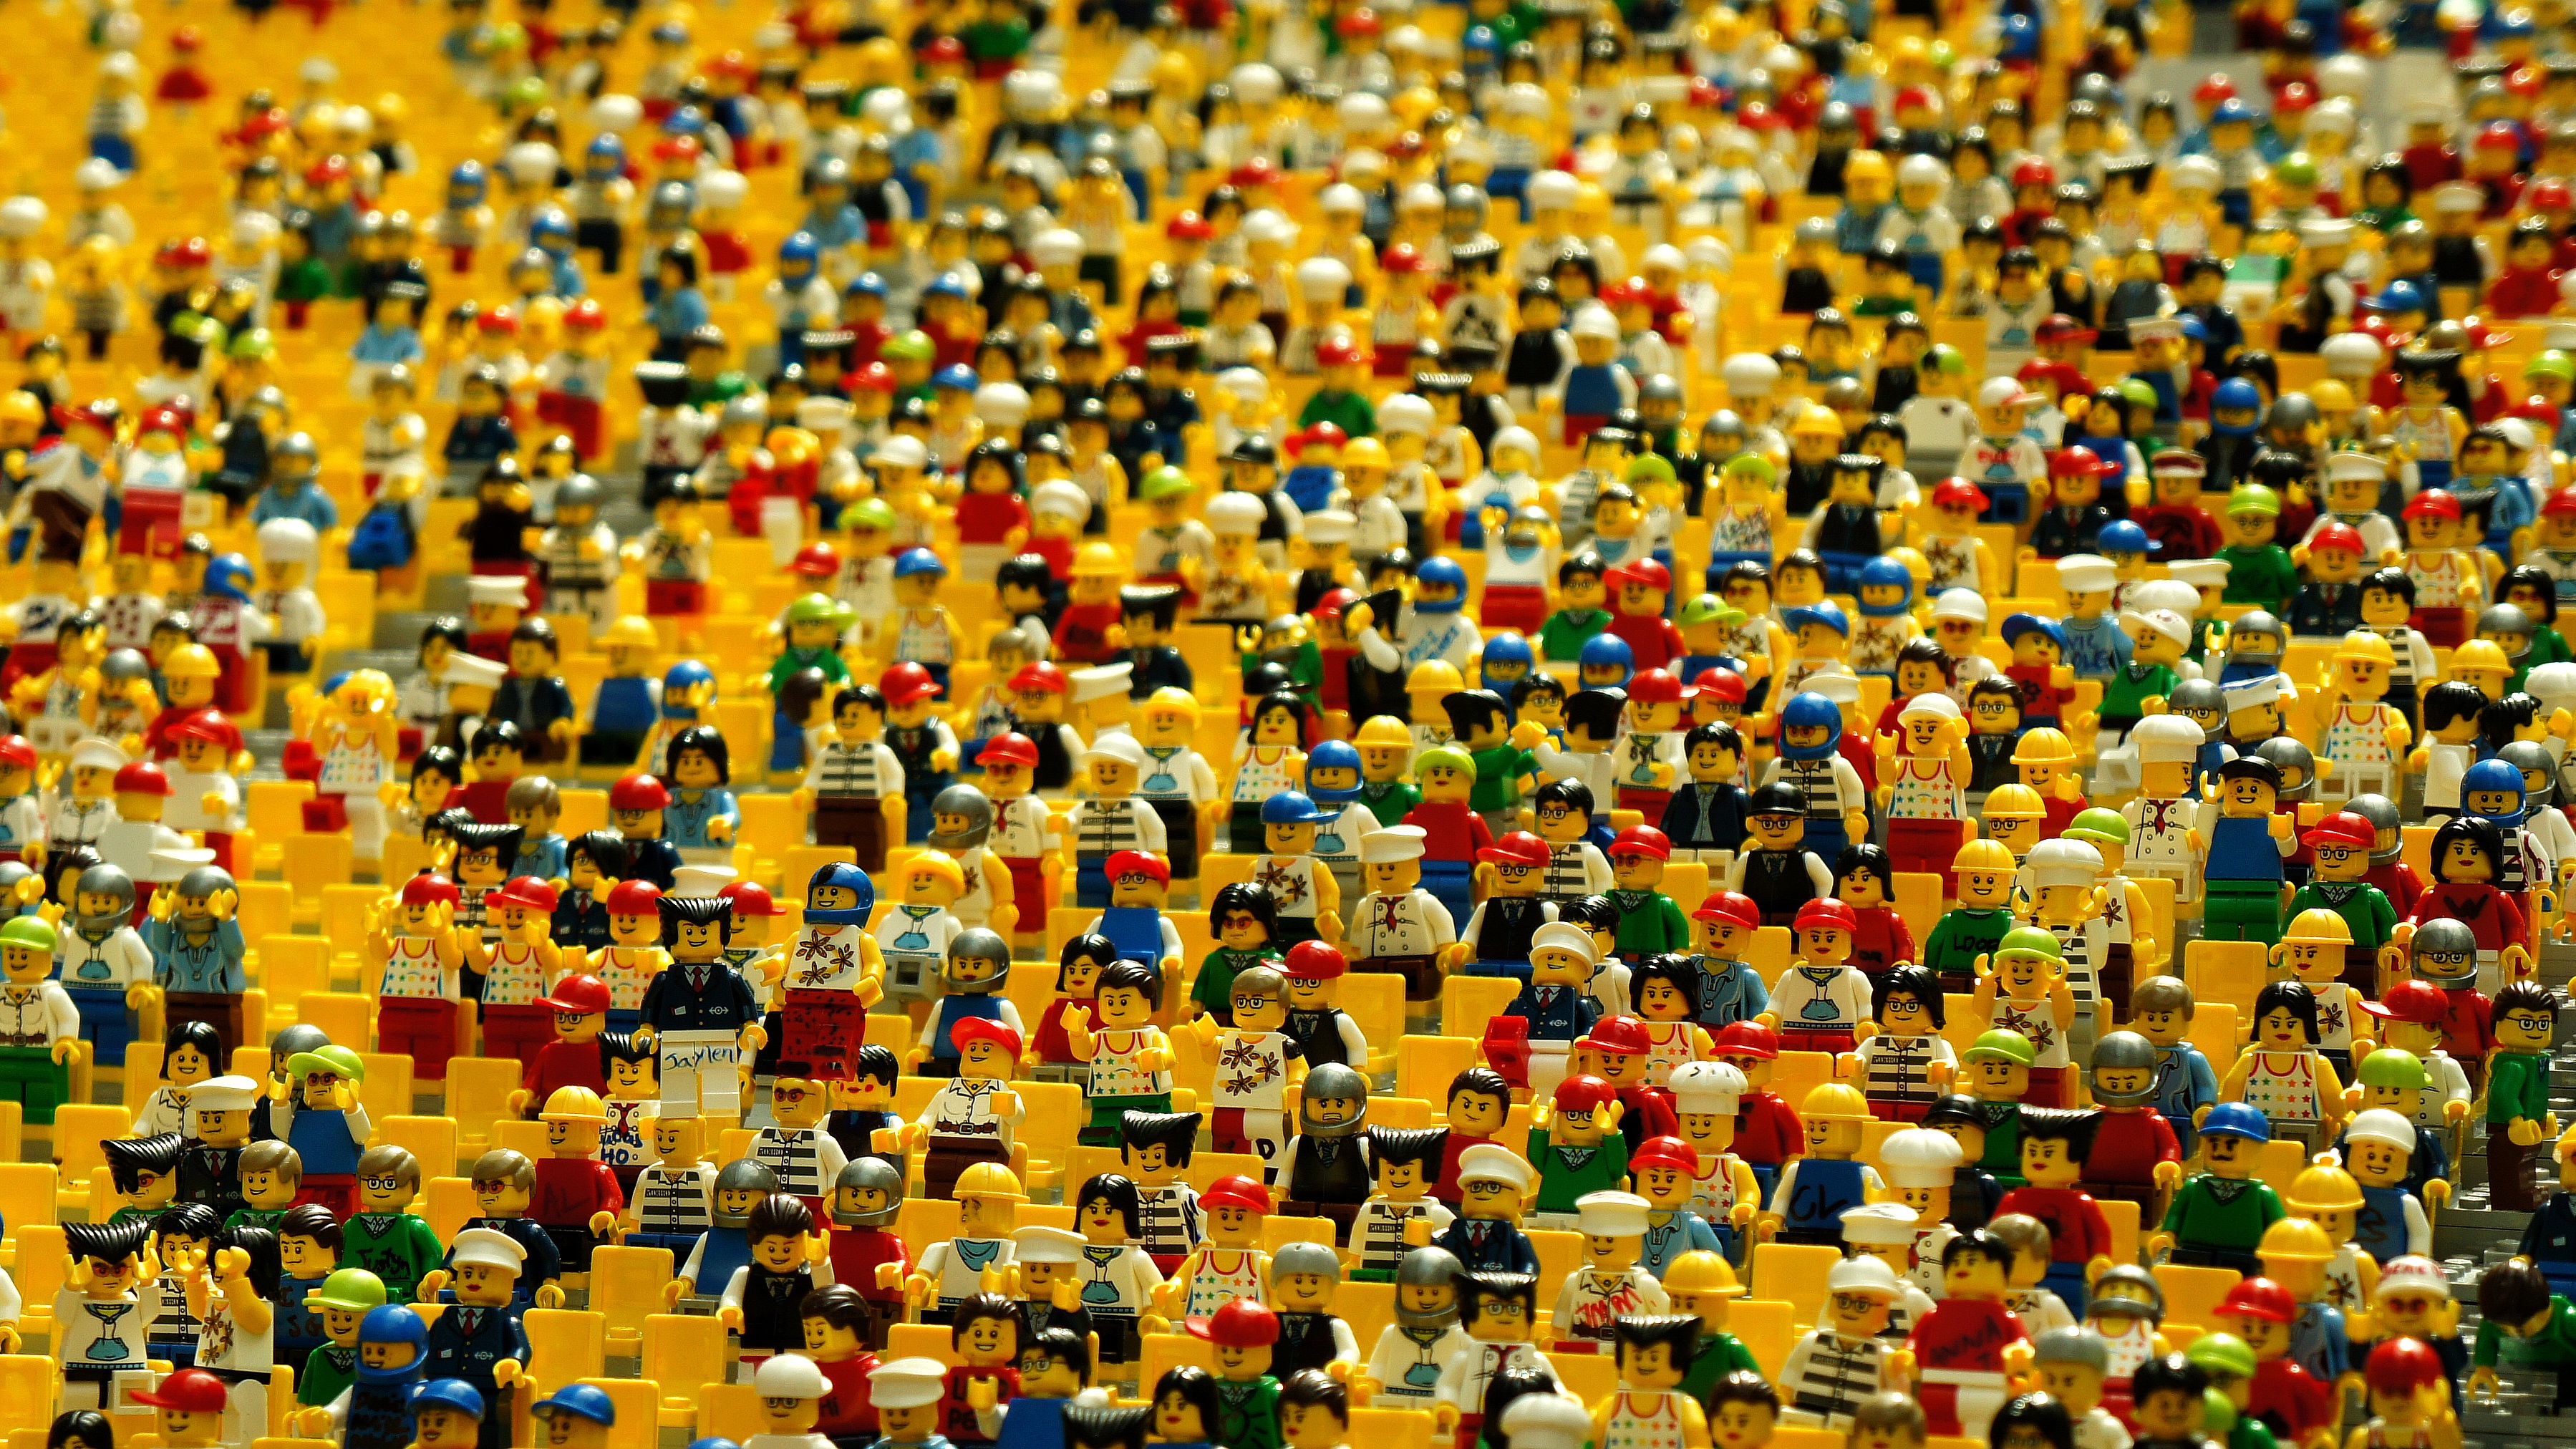
people, crowd, audience, yellow, cheer, doll, amphitheatre, lego, both, the crowd, the per, the people, a wide range of careers, watch the sport